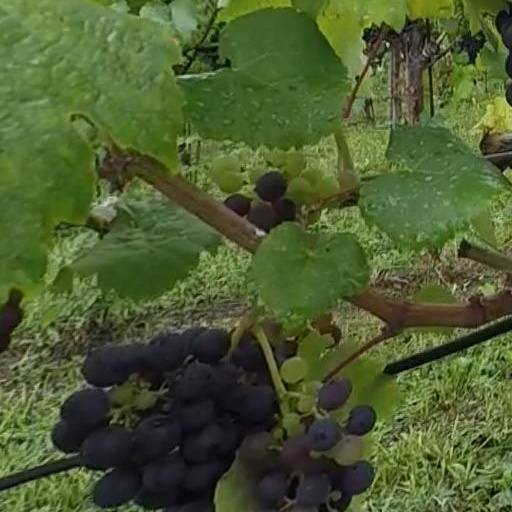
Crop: grape